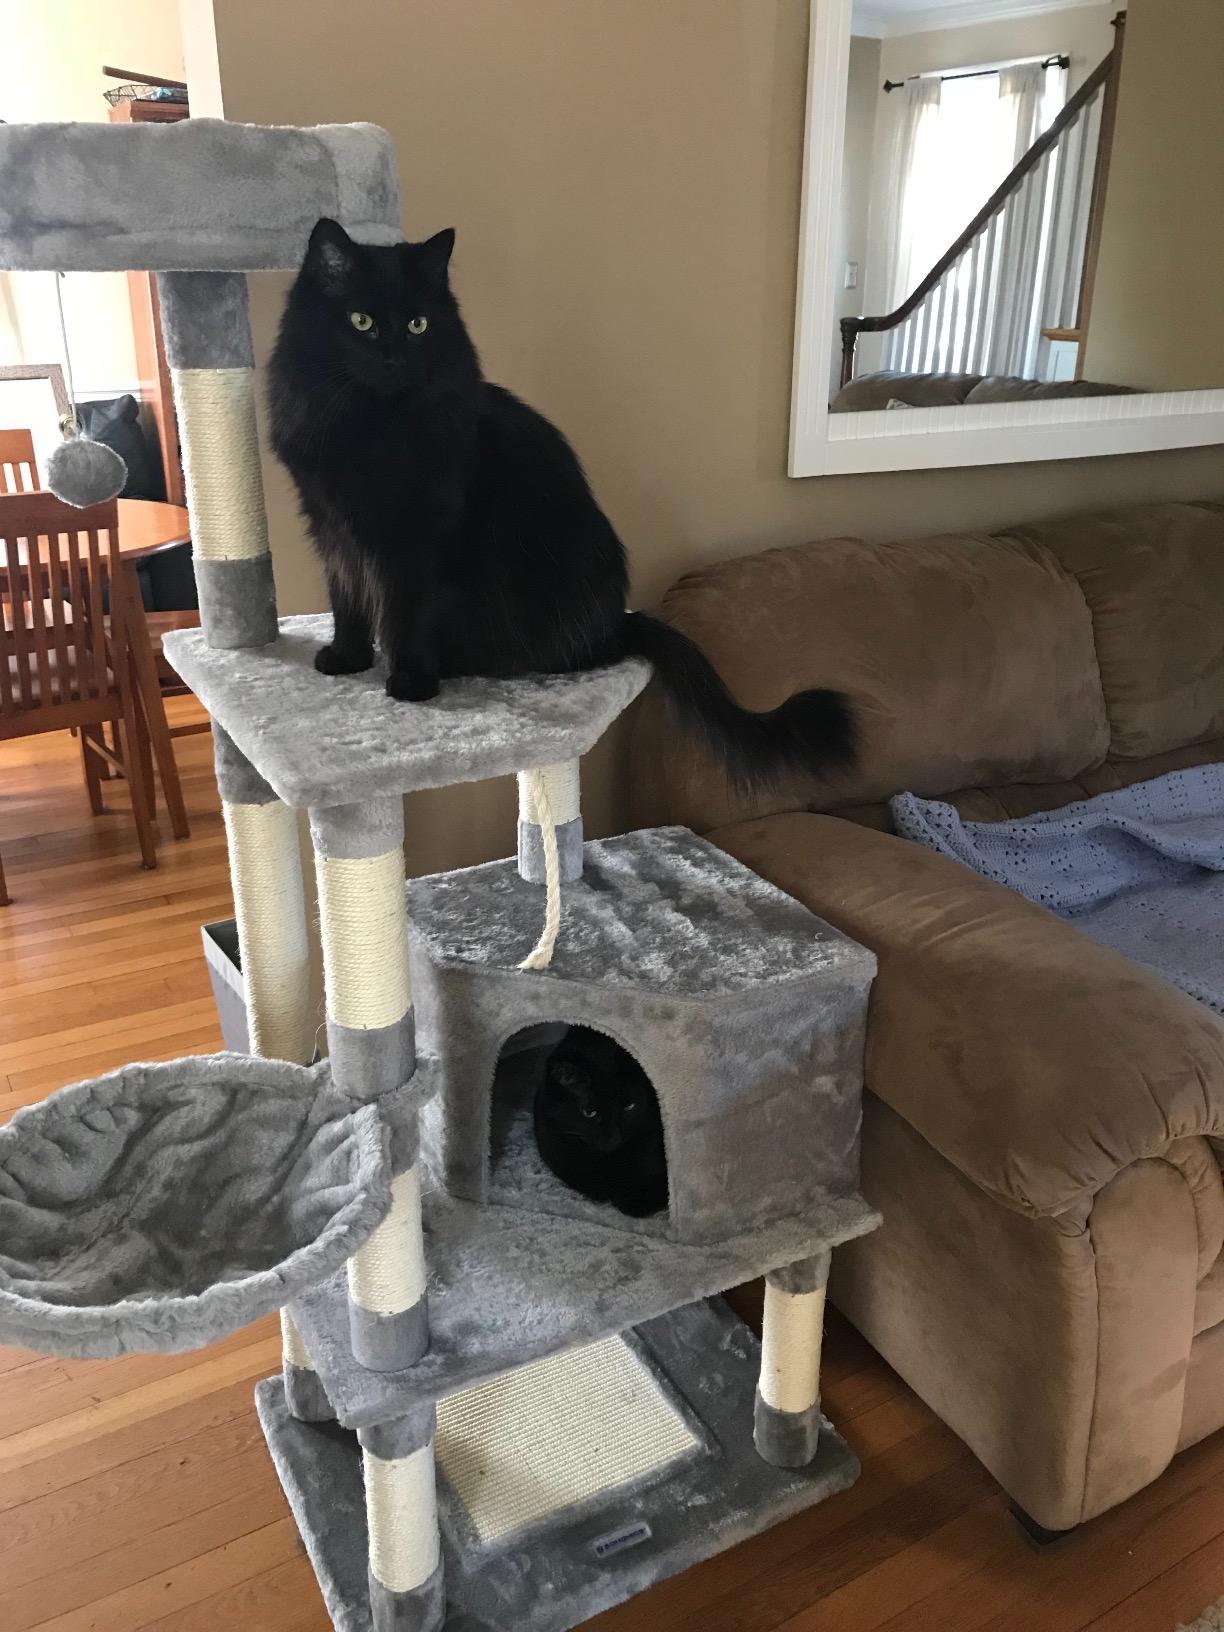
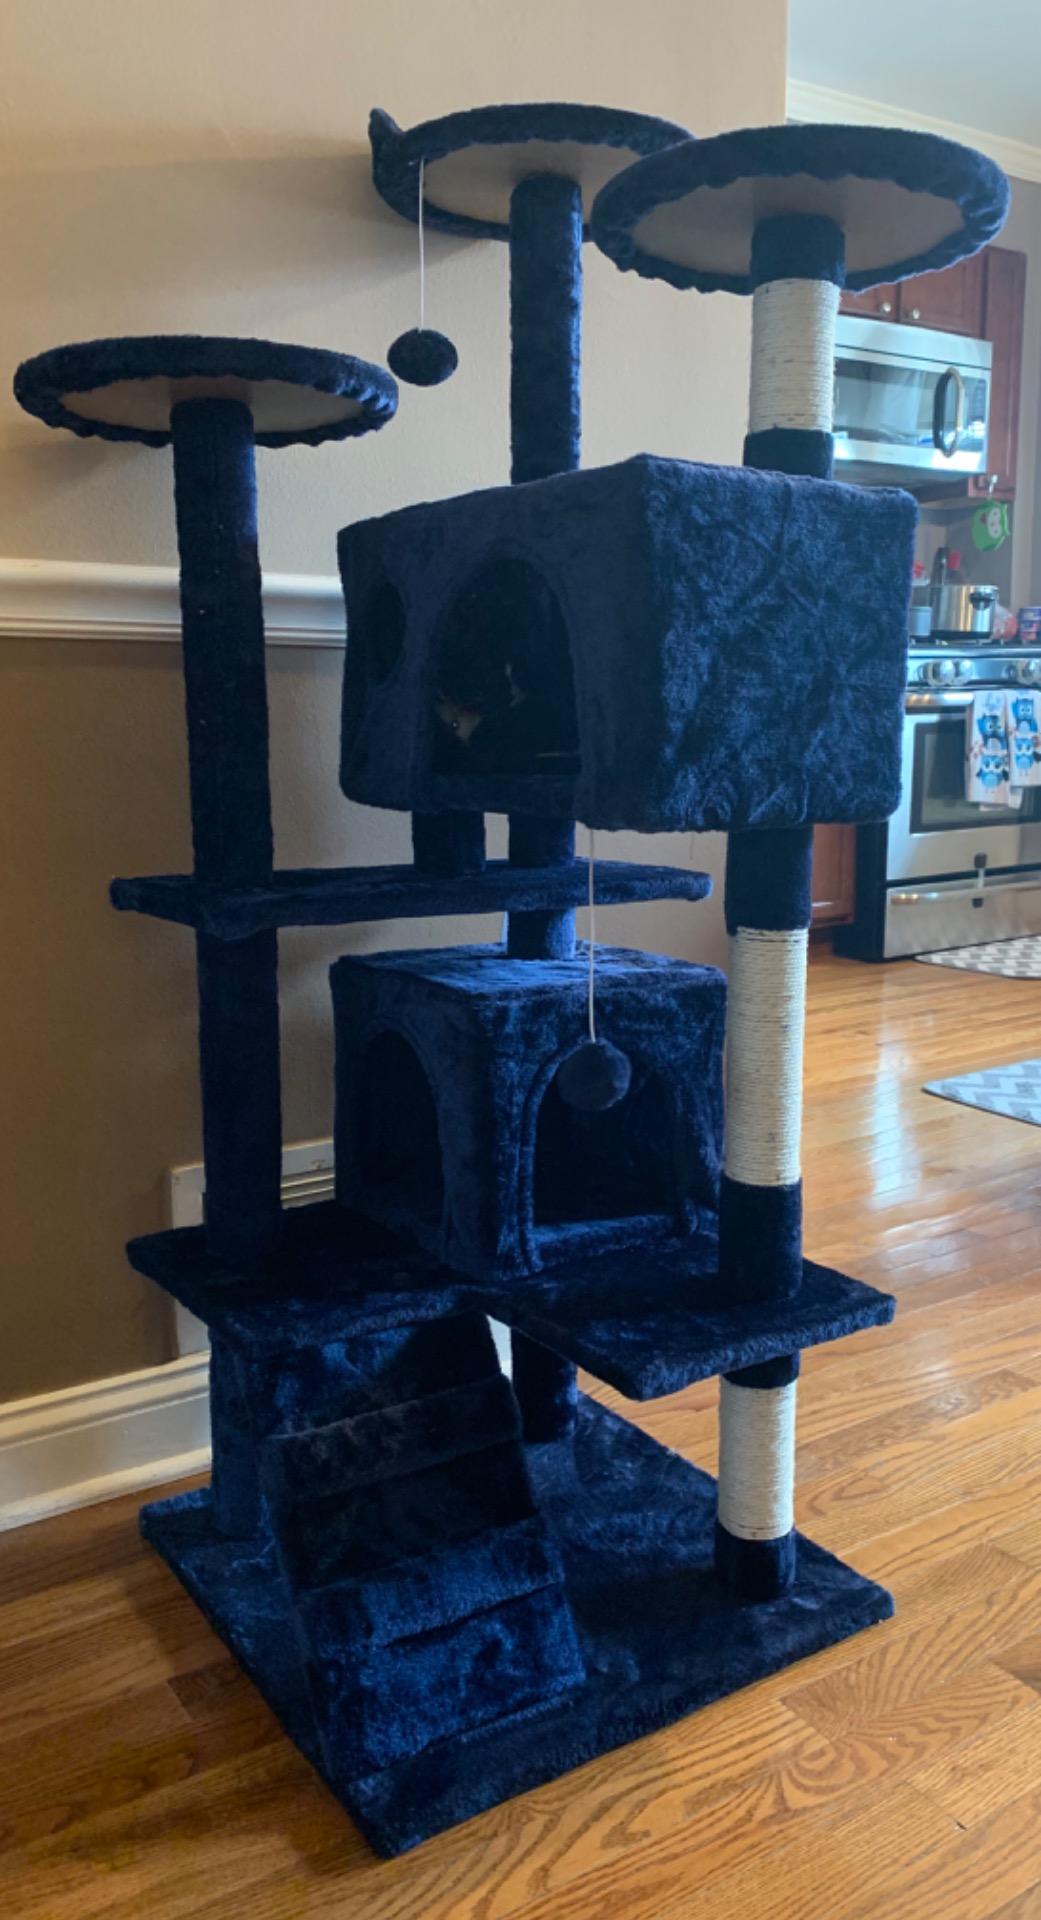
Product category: items_cat tree
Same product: no